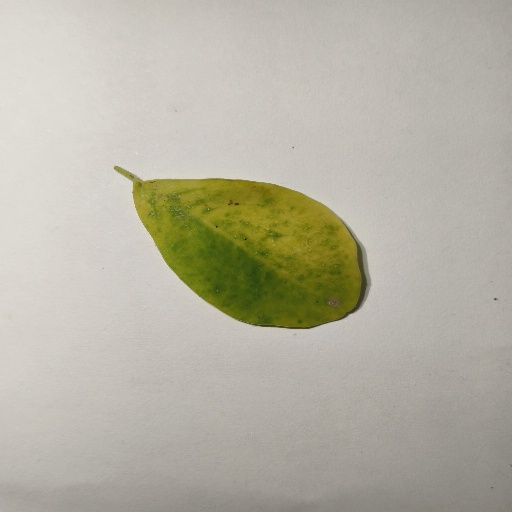
Species: Sojina
Leaf condition: Yellow Leaf